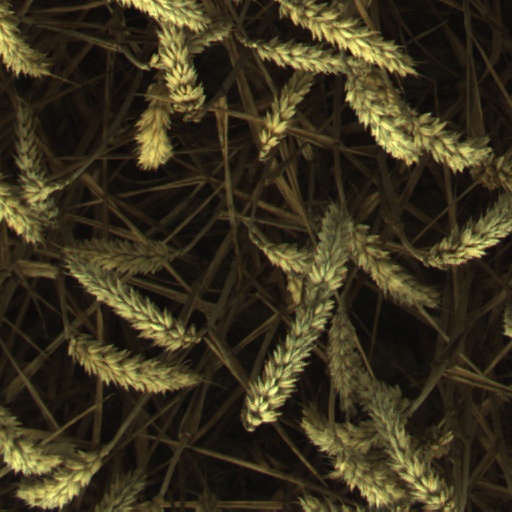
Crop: wheat